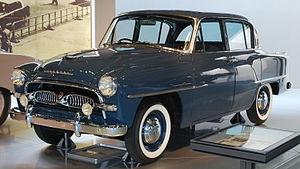
La Crown est une grande routière produite par le constructeur automobile Toyota, très populaire au Japon.